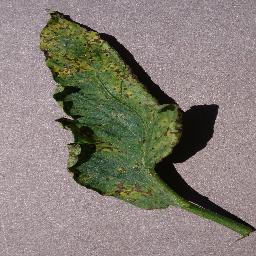
Label: Tomato___Septoria_leaf_spot